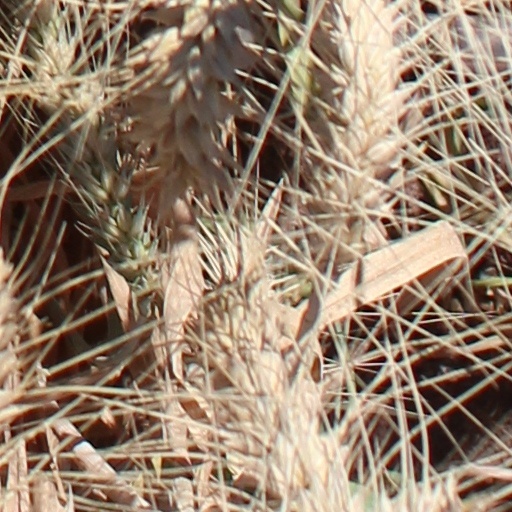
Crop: wheat